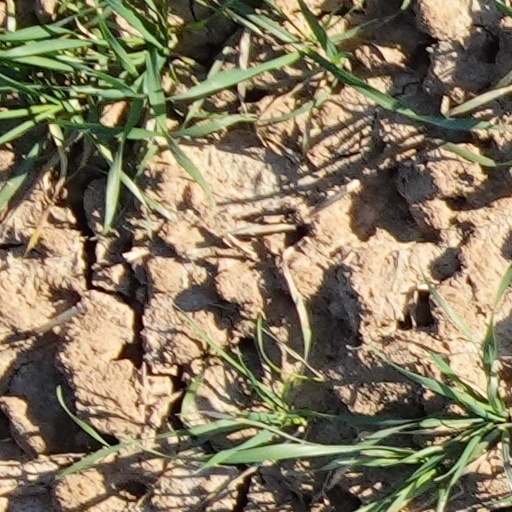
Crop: wheat